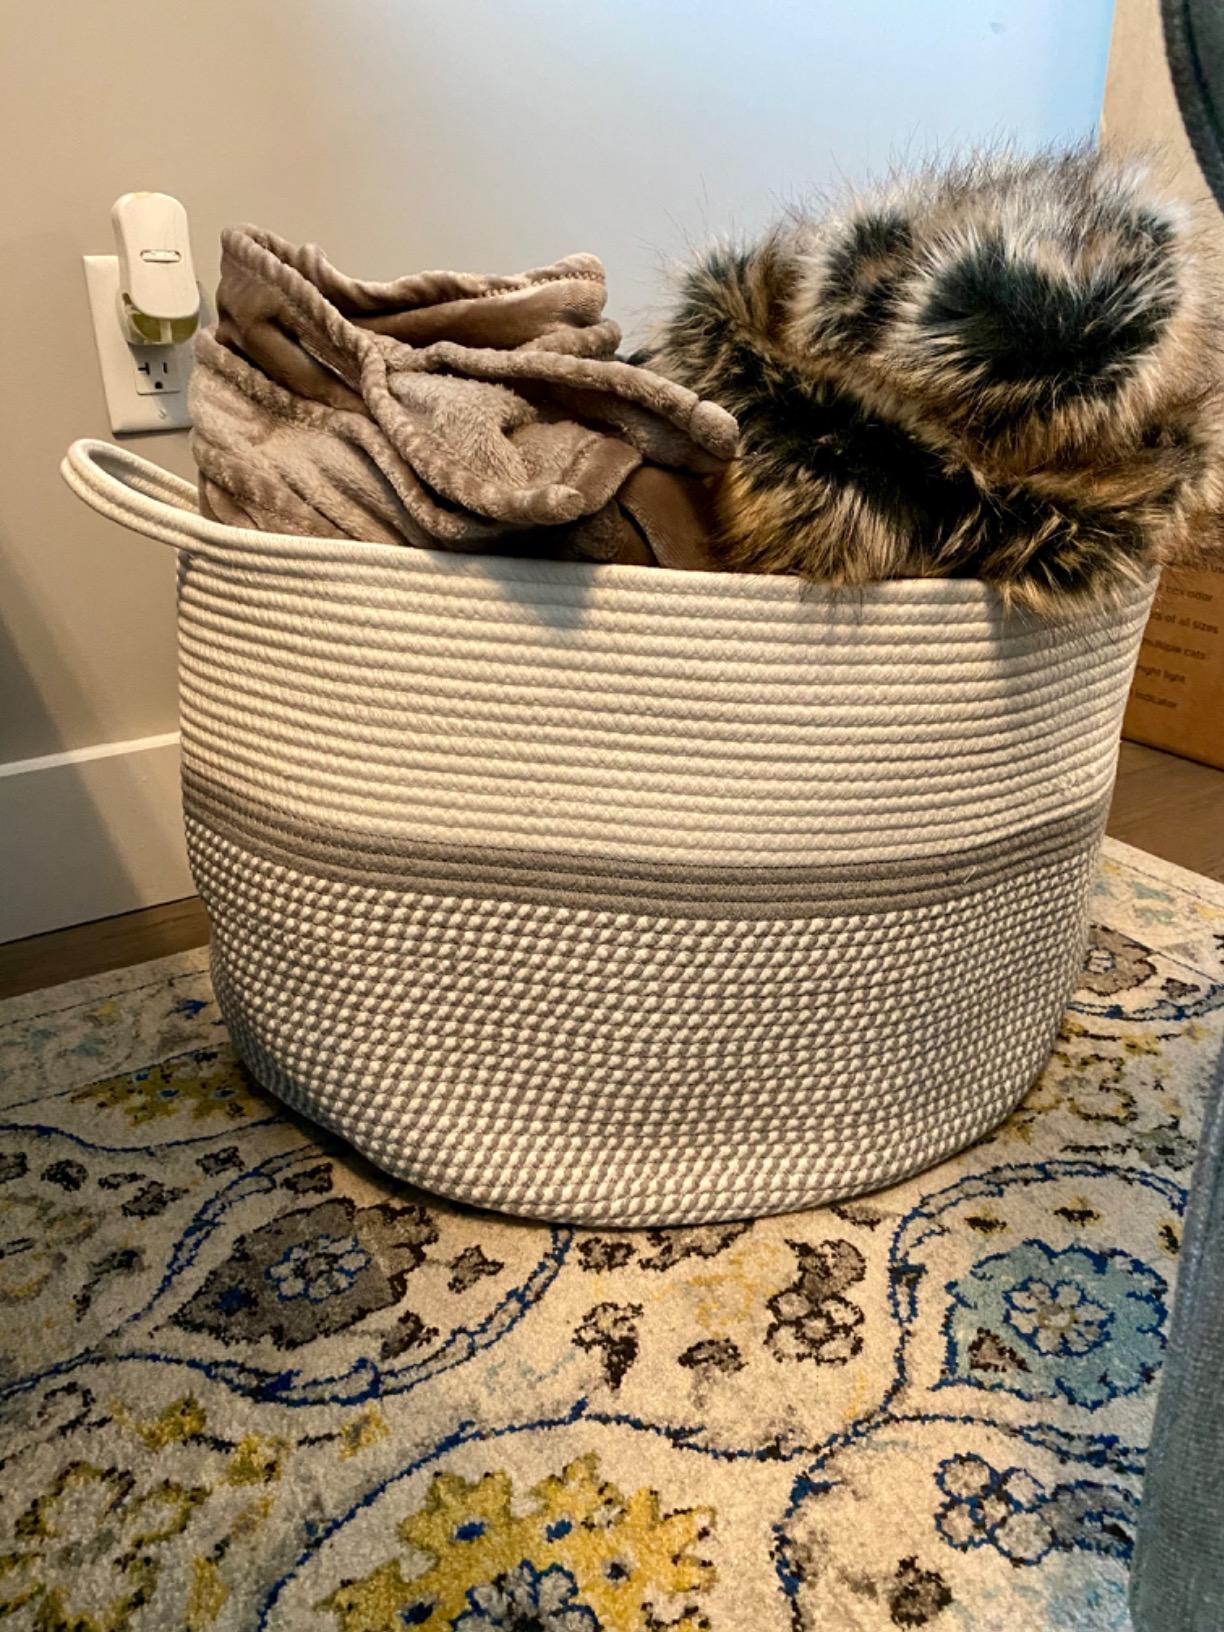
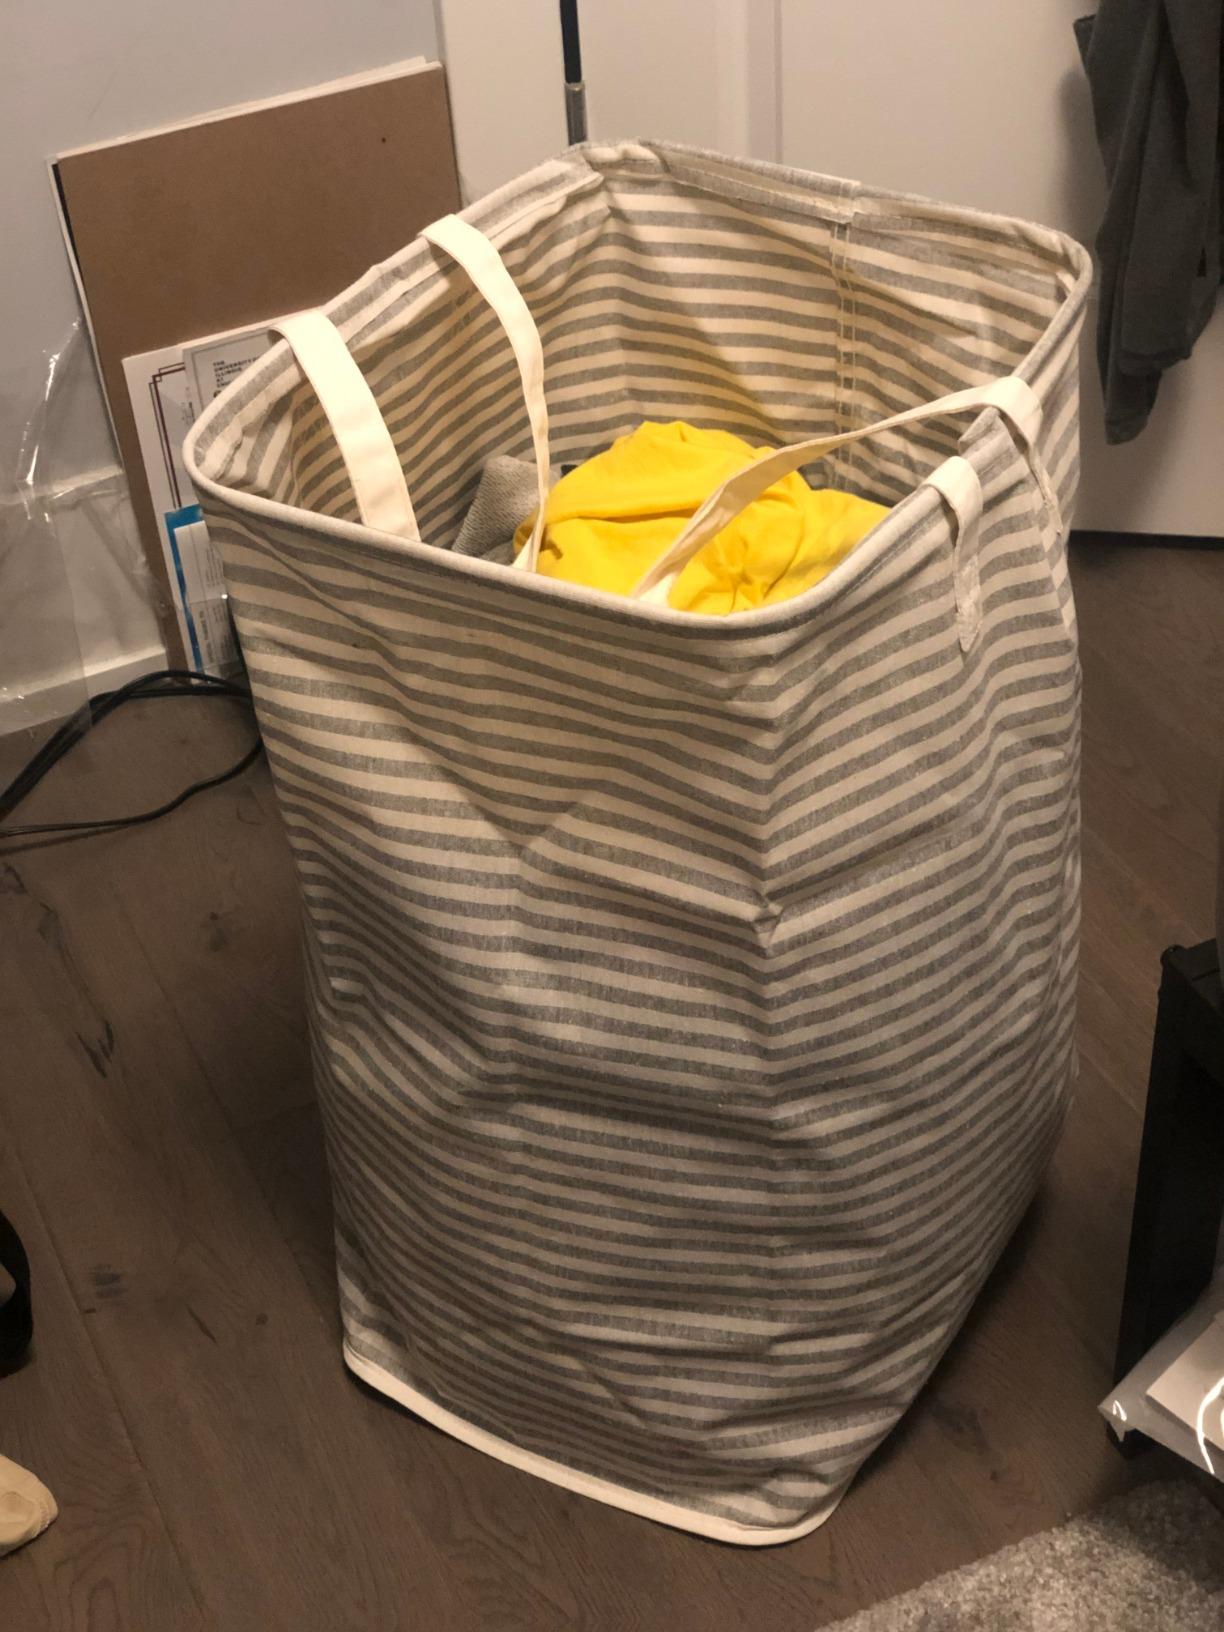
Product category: items_hamper
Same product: no